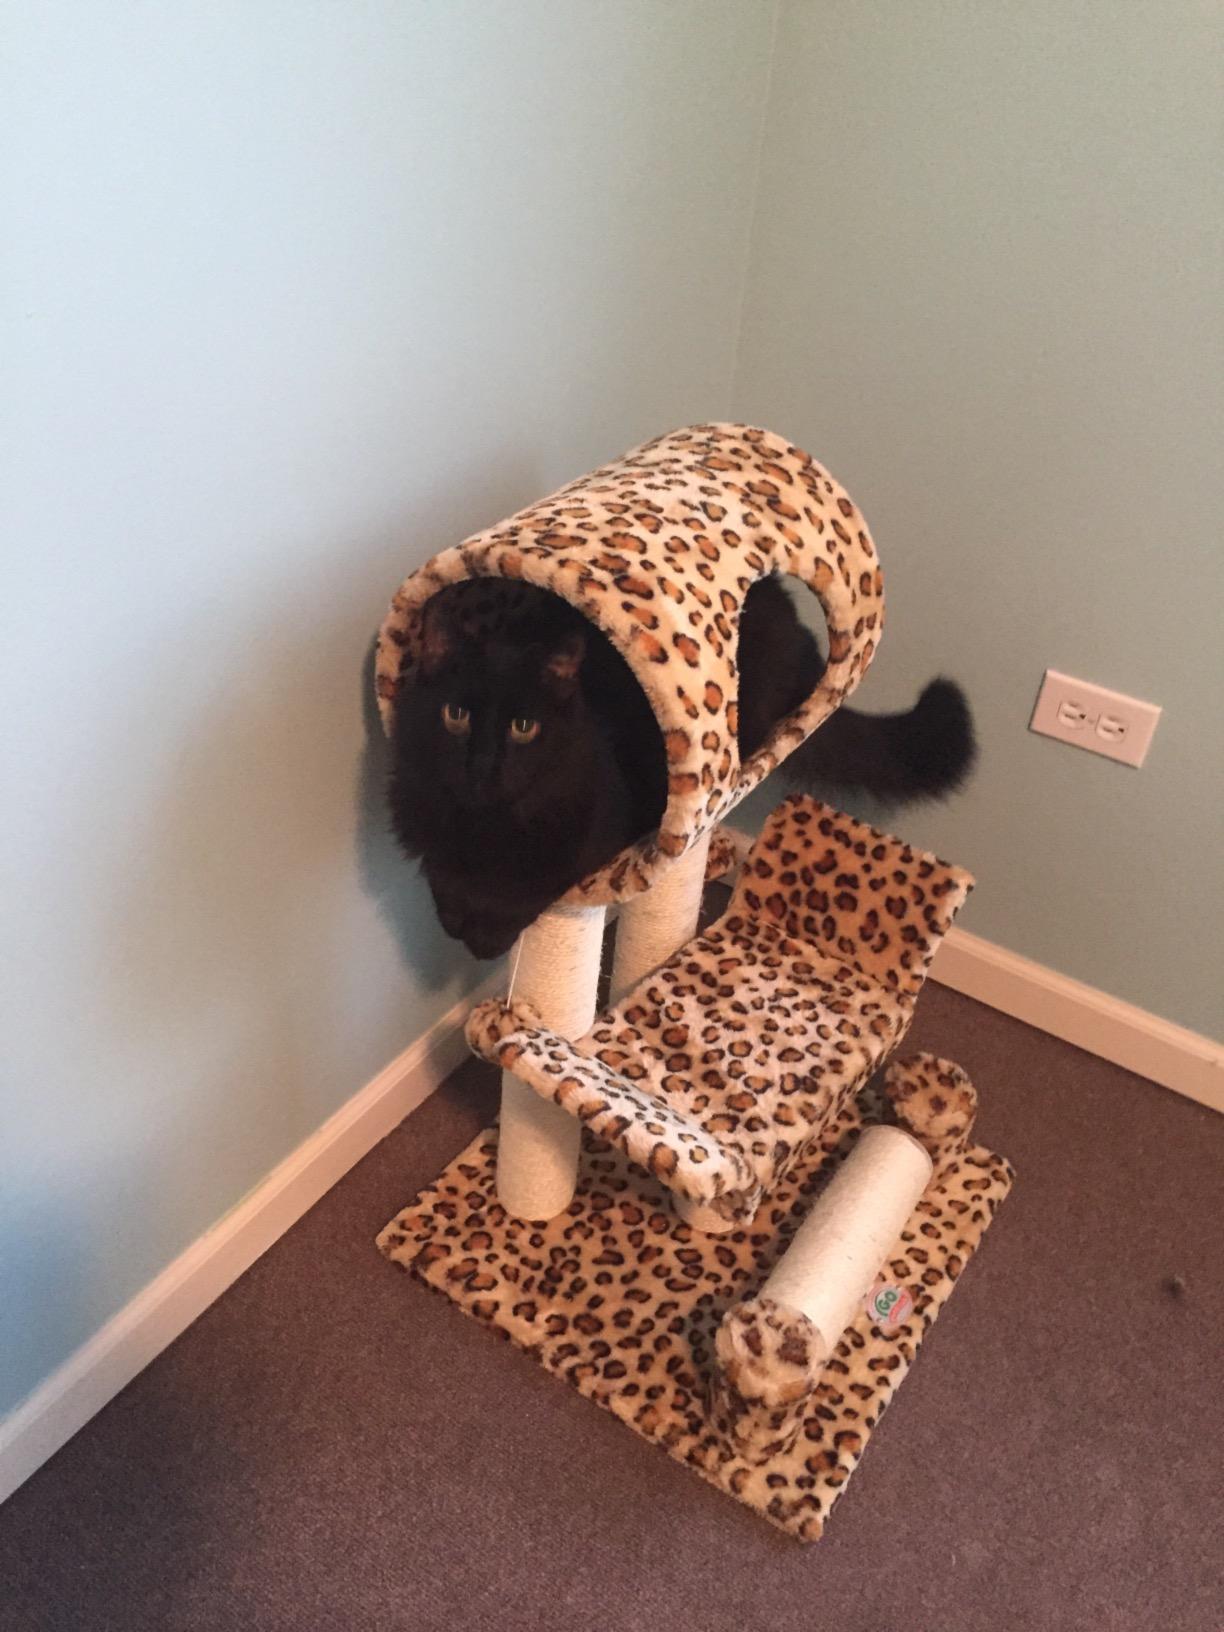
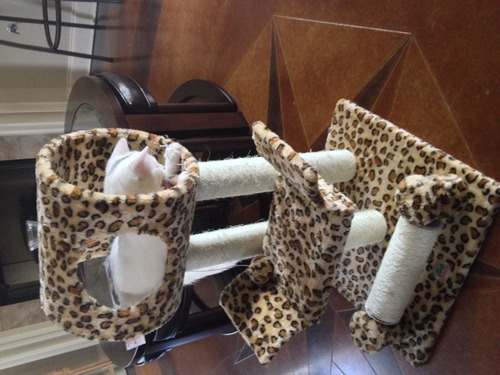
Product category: items_cat tree
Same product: yes